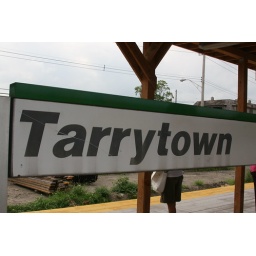
parked the car and caught the train in tarrytown